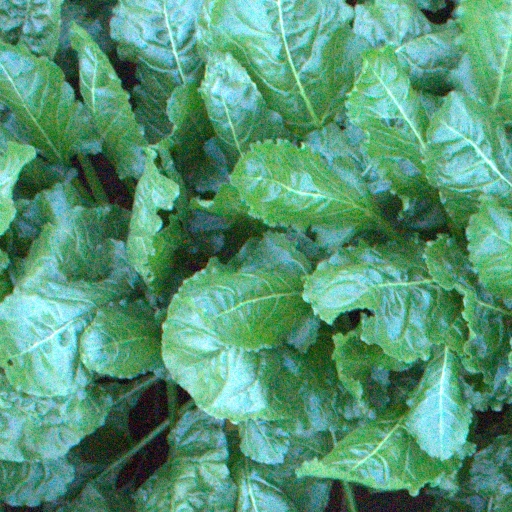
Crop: sugar beet